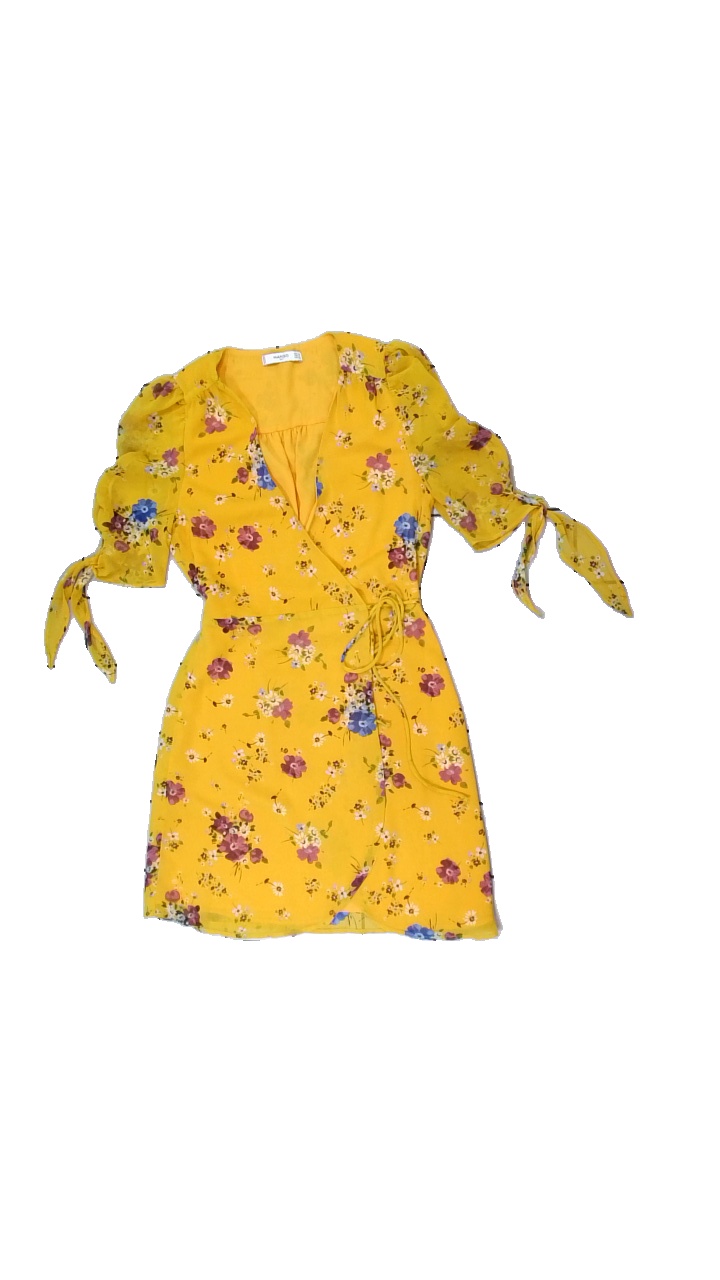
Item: Dress (Ladies)
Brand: Mango
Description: Yellow wrap dress with floral print from Mango, size XS. Good condition.
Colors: Yellow, White, Pink, Multicolor
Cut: Regular, V-collar
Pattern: Floral print
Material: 100% poly
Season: Summer
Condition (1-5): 4
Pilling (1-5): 5
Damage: Small light stain.
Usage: Reuse
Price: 50-100